Florence Elizabeth Cory

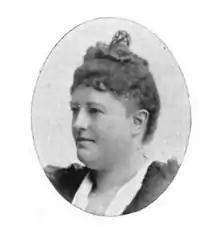
Florence Elizabeth Cory

Cory first wished to become a designer for carpets, having made up her mind to that effect by seeing an ugly carpets and wondering why more beautiful ones were not made. She could find anyone to tell her where she could learn anything of the kind, or even where carpets were made. She looked in the encyclopaedia, but found very unsatisfactory instructions there, telling merely that carpets were made in the United States, but not where they were made or how. During the centennial year, while looking through a pile of papers filled with illustrations of the Centennial exhibits, among others was one of the carpet department at the Centennial Exposition. This drawing was made with divisions; over each division was the name "Yonkers," "Hartford," " Lowell," and so forth. She took the first, which happened to be Hartford, and wrote a letter to the Hartford Carpet Company, asking if designs were in demand, how much was paid for them, how they were made, whether one was restricted in color, and where she could procure the paper on which to make these designs. They were much pleased with the idea of a woman designing. Cory seemed to be the first who had thought of it. Reune Martin, the agent of the Hartford Company, who wrote her, said that as women bought carpets, he thought it a good thing for women to design them, as they would know best what women liked. He sent me as full instructions as he could by letter, five designs to look at, and several sheets of paper. She made three or four designs and sent them to him. They were returned to Cory as being imperfect, but Martin thought with instruction, Cory might be able to please their firm, and advised her attending Cooper Union in New York.